Ryu Tongnyŏl

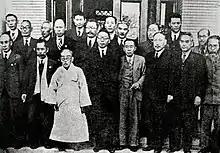
A photo commemorating the return of the Provisional Government of Korea on December 3, 1945. Third from the right on the second row.

Ryu Tong-nyŏl (March 26, 1879 – October 18, 1950) was a Korean independence activist. He was a member of the Provisional Government of the Republic of Korea, a guerrilla in Manchuria, and a member of the Korean Liberation Army. In 1939, he briefly served as the head of the Provisional Government. After the 1945 liberation of Korea, he served as the head of the U.S. occupational government's Unification Committee at the recommendation of Chough Pyung-ok and .